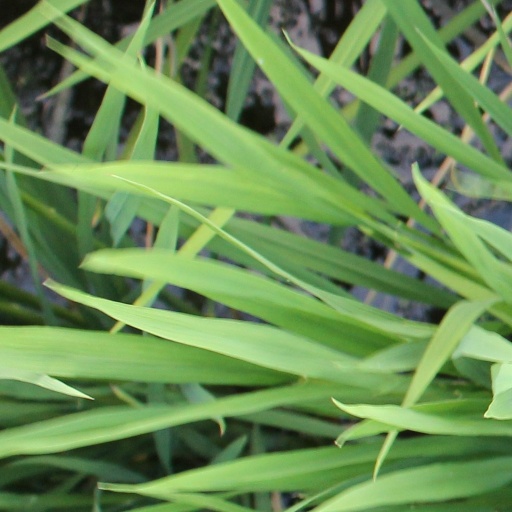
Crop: rice